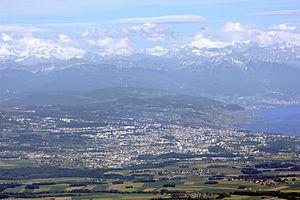
Vue sur Lausanne depuis le Mont Tendre